Resting position

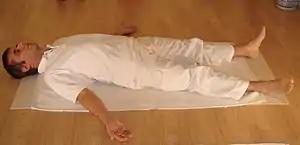
The Shavasana pose in yoga

A resting position or rest position is a default human position or pose assumed (typically deliberately) when a person is not engaged in an activity that demands some other pose, or between poses.